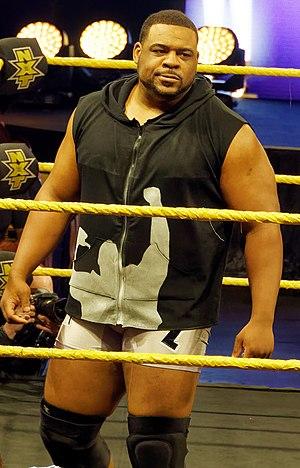
Keith Lee est un catcheur et acteur américain. Il travaille actuellement à la World Wrestling Entertainment, dans la division Raw.